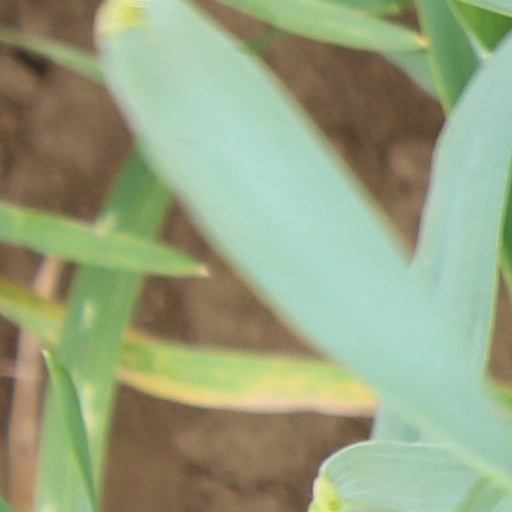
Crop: wheat